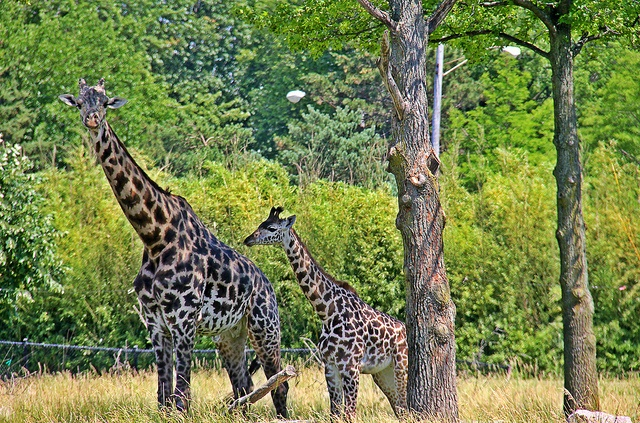
An adult and a juvenile giraffe standing in a grass enclosure with trees.
there are two giraffes standing among the trees
A couple of giraffe walking through a  dry grass covered field.
A mother giraffe stands in the trees with her baby.
An adult giraffe and a baby walk around through a field